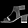
Label: Sandal